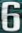
Number: 6